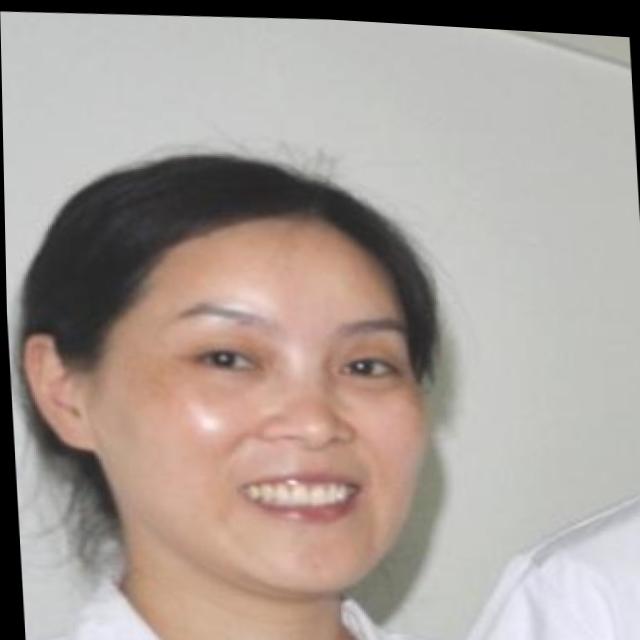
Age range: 21-44